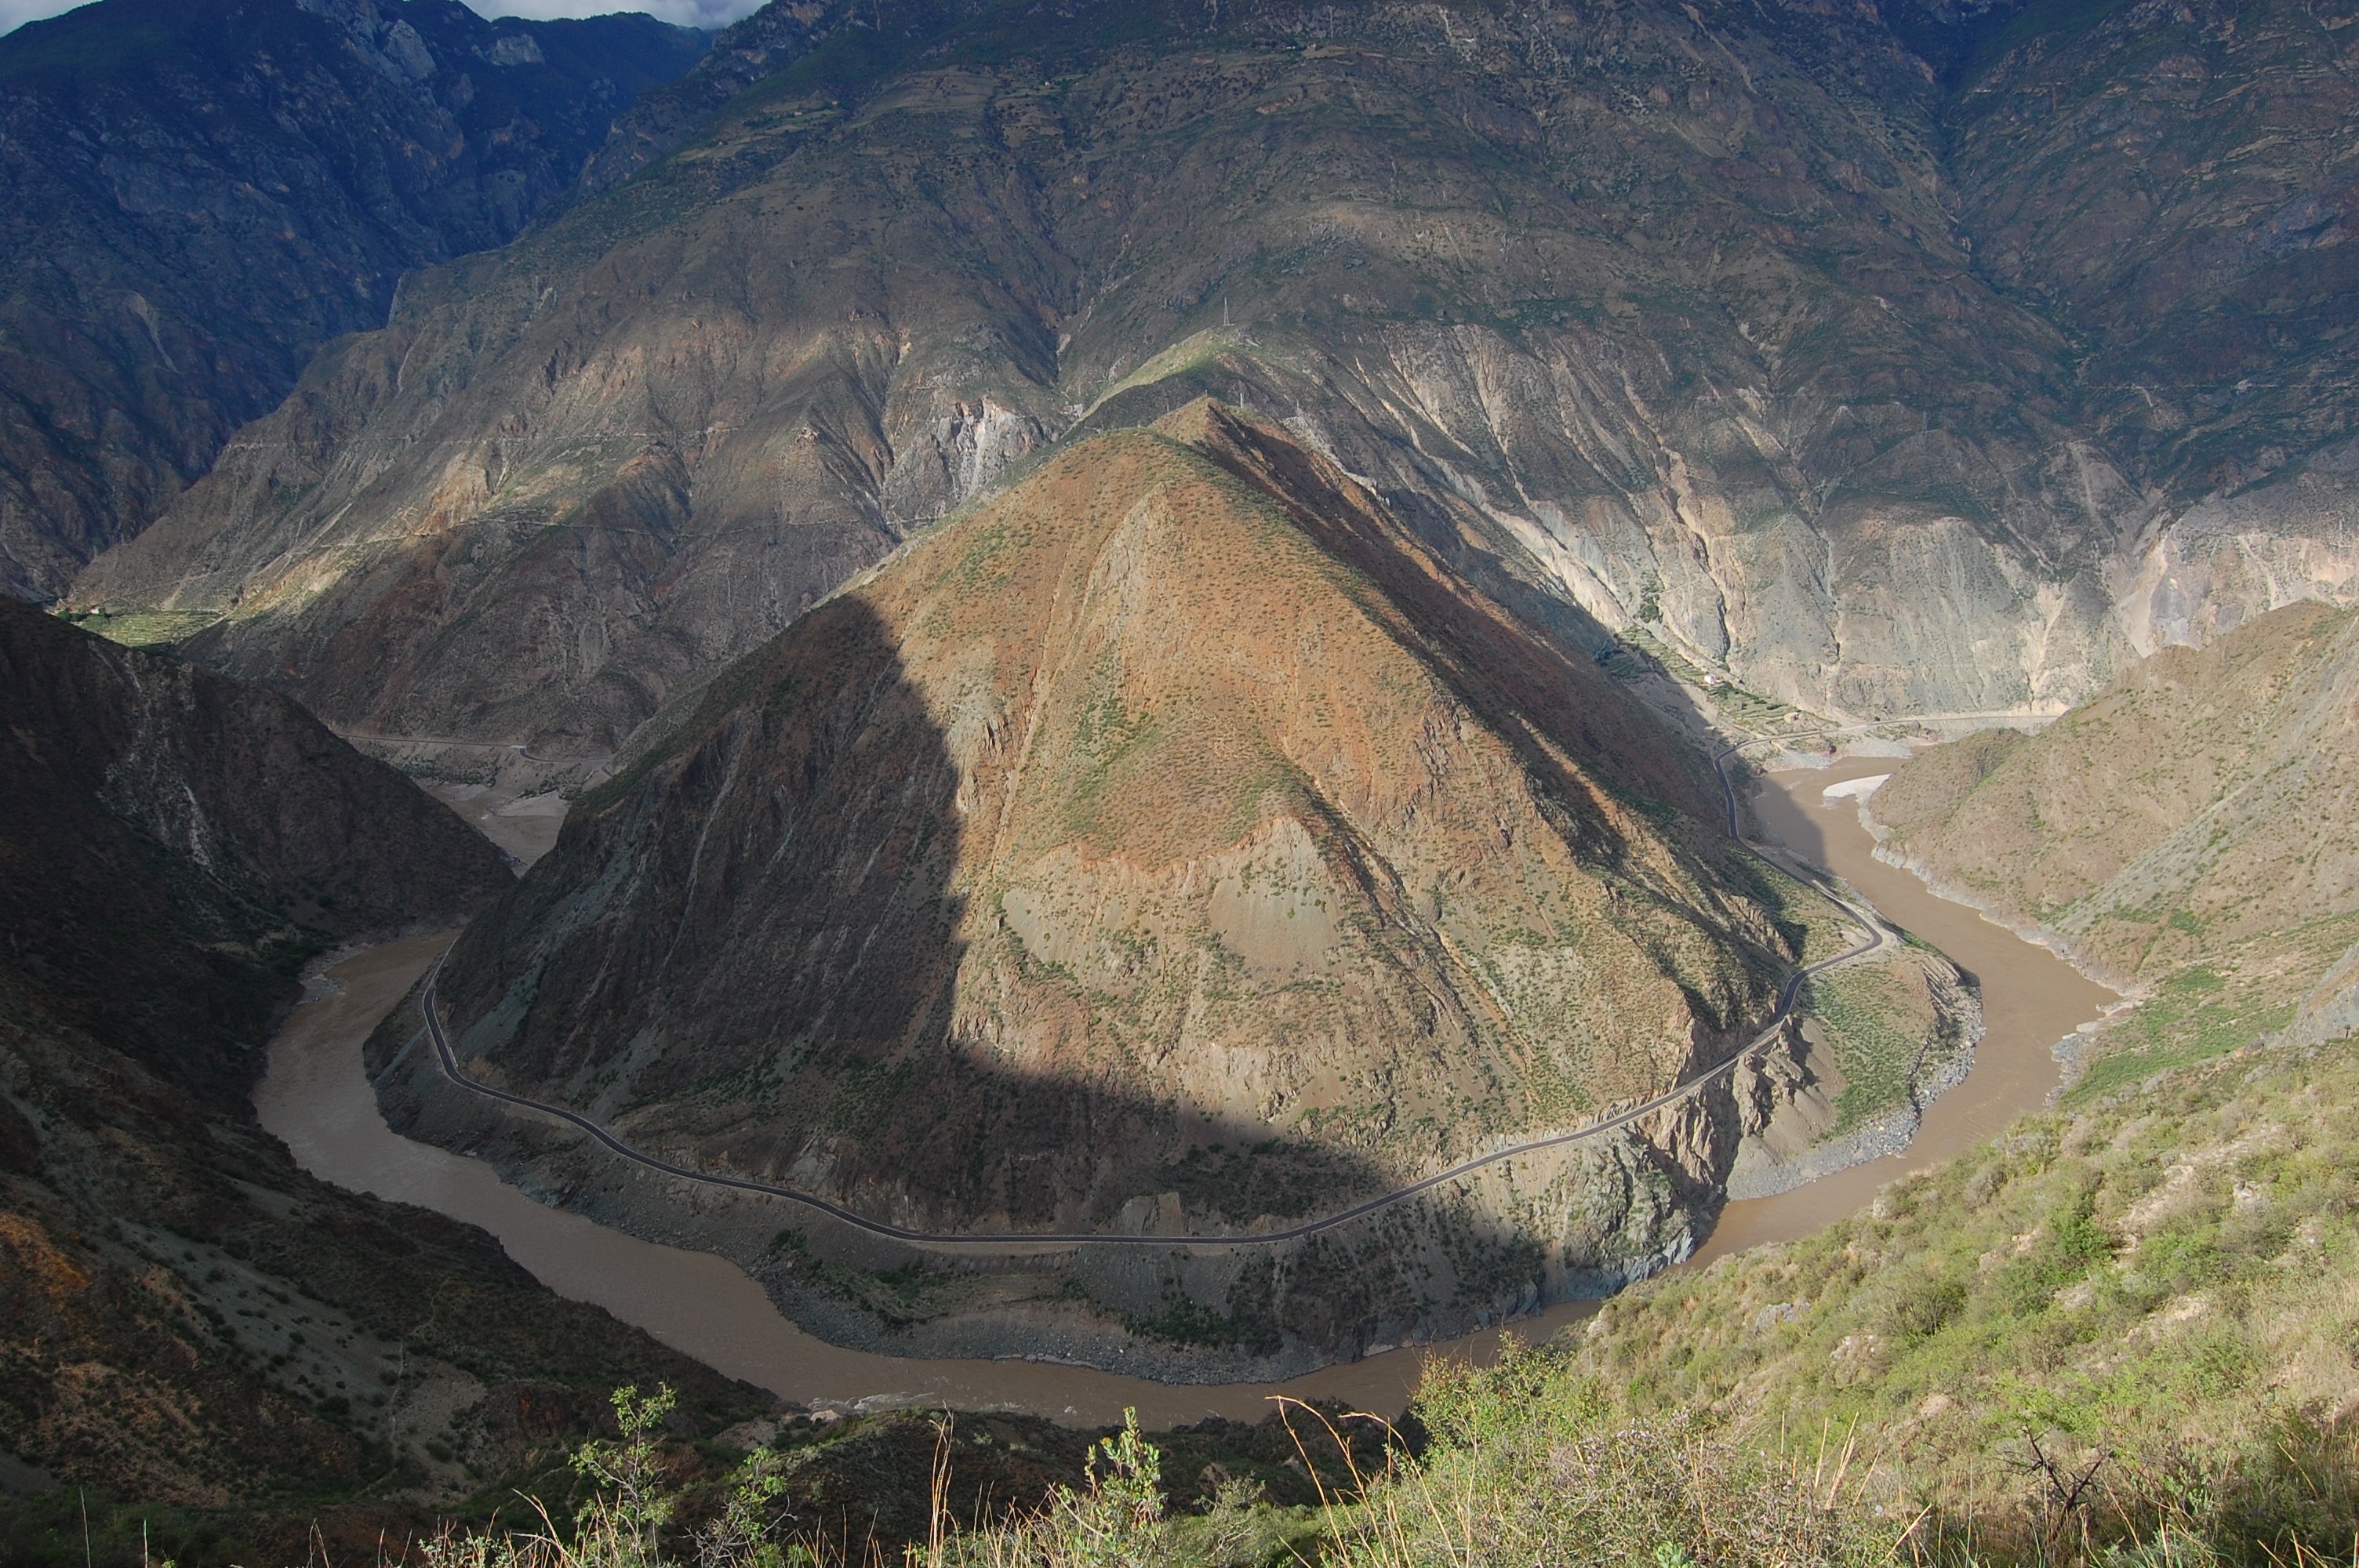
water, outdoor, mountain, valley, mountain range, formation, cliff, curve, natural, terrain, ridge, geology, mountains, badlands, plateau, day, nu, fell, cirque, china, moraine, the yangtze river, landform, mountain pass, yns, tranquil scene, large view, yunnan province, high angle, the level of, geography rock, geographical feature, mountainous landforms, geological phenomenon